Gabrielle Anwar

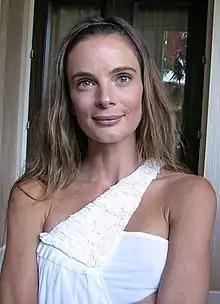
Anwar in 2009

Gabrielle Anwar (born 4 February 1970) is a British-American actress. She is known for her television roles as Sam Black in the second series of "Press Gang", as Margaret Tudor in the first season of "The Tudors", as Lady Tremaine in the seventh season of "Once Upon a Time", and for her starring role as Fiona Glenanne on the USA network television series "Burn Notice" (2007–2013). Anwar is also known for the 1991 film "Wild Hearts Can't Be Broken", for dancing the tango with Al Pacino in the 1992 film "Scent of a Woman", and for the 1993 films "Body Snatchers" and "For Love or Money".